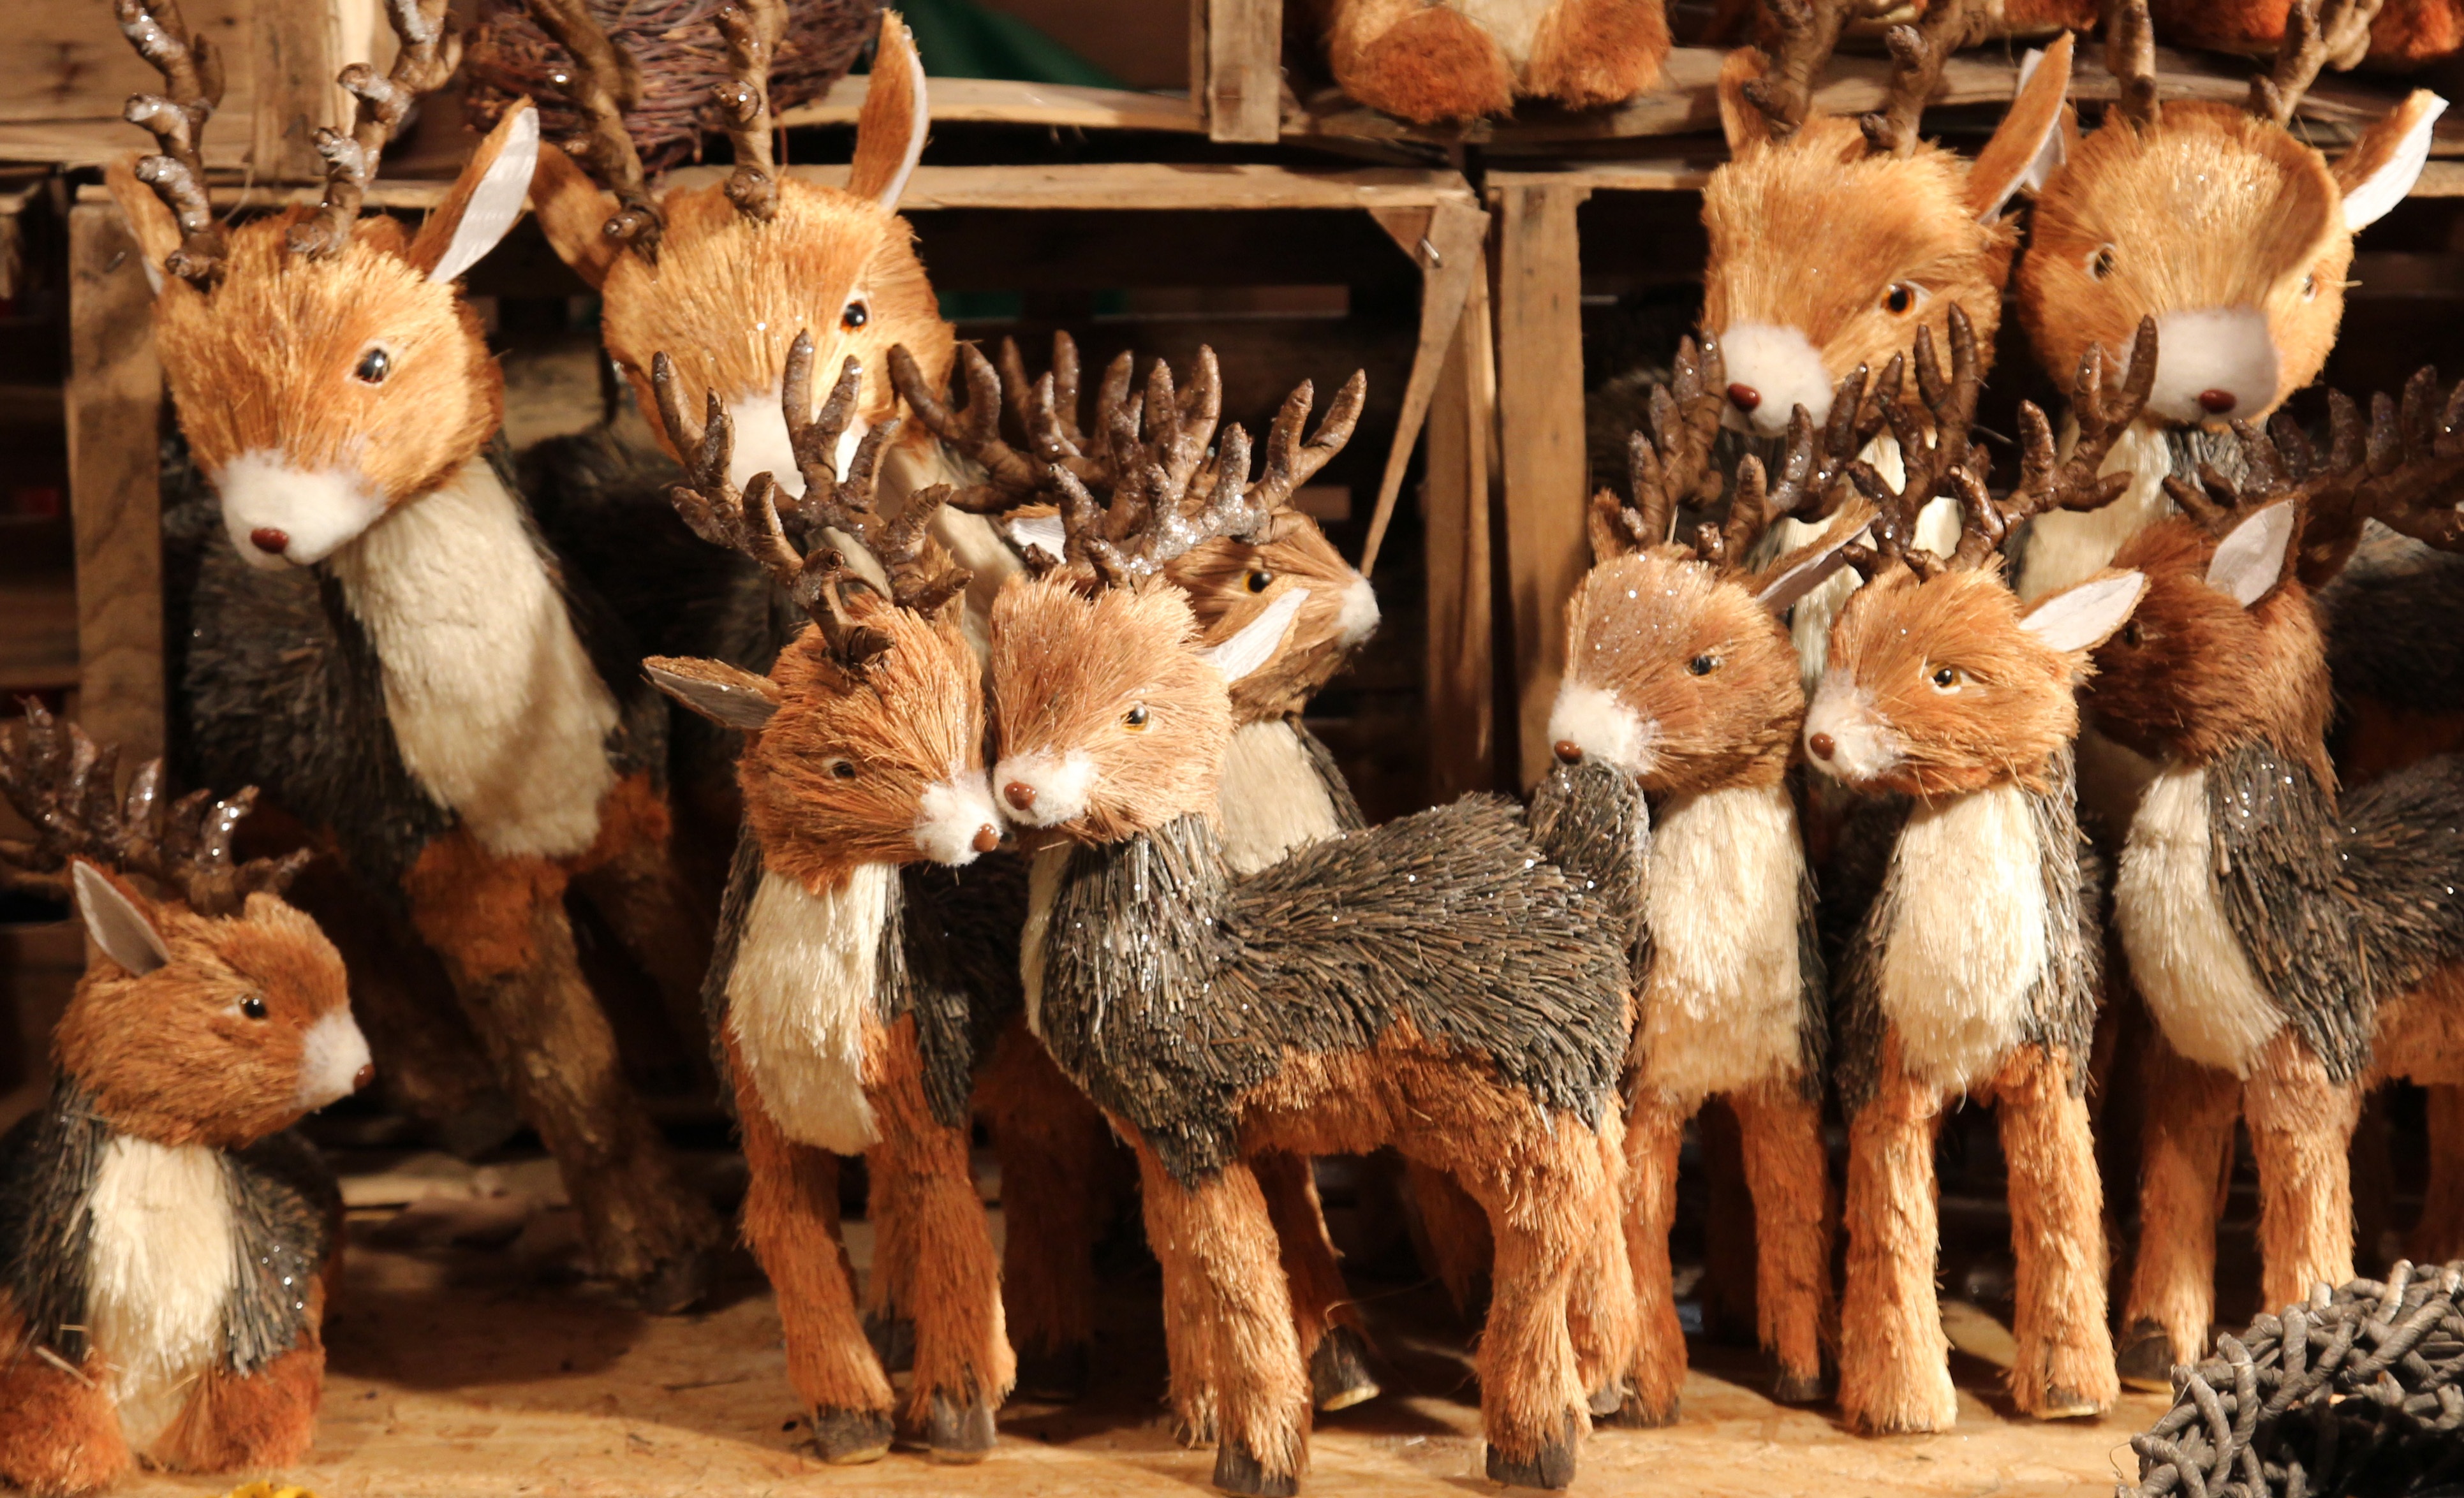
animal, wildlife, deer, mammal, christmas, christmas decoration